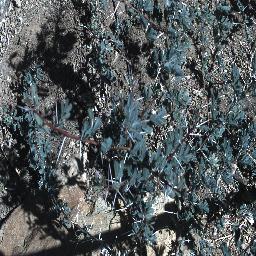
Label: prickly_acacia